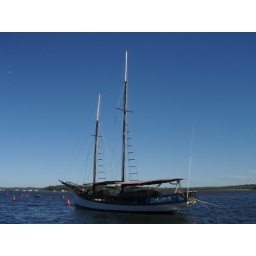
Atlanta - The boat Caroline learnt to sail on six years ago here in Australia!